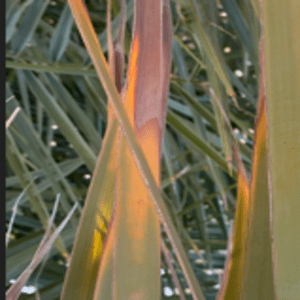
Label: Magnesium Deficiency